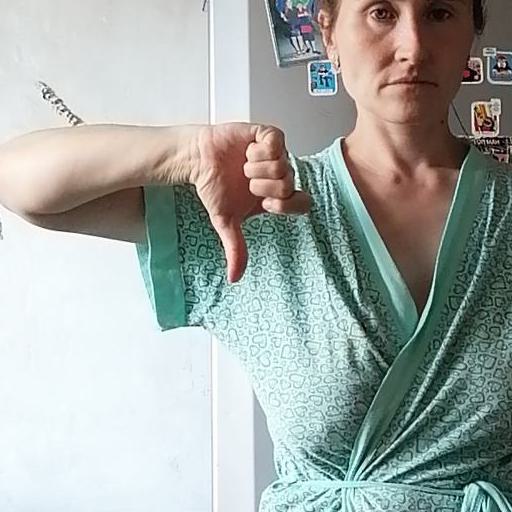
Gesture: dislike